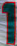
Number: 1